Sky position (RA, Dec in degrees): 179.246, 3.661
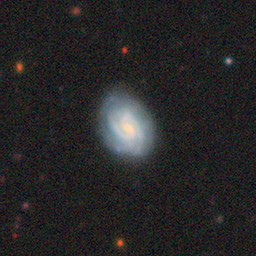
Galaxy morphology: Unbarred Tight Spiral Galaxies